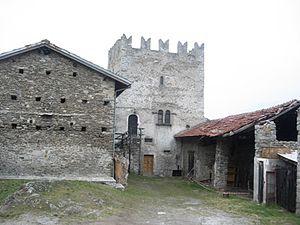
La famille Bertrandi ou Bertrand, plus tard sous la forme Bertrand de la Pérouse, est une ancienne famille noble établie en Tarentaise et Savoie vers le XIIIᵉ siècle, peut être originaire du Piémont.